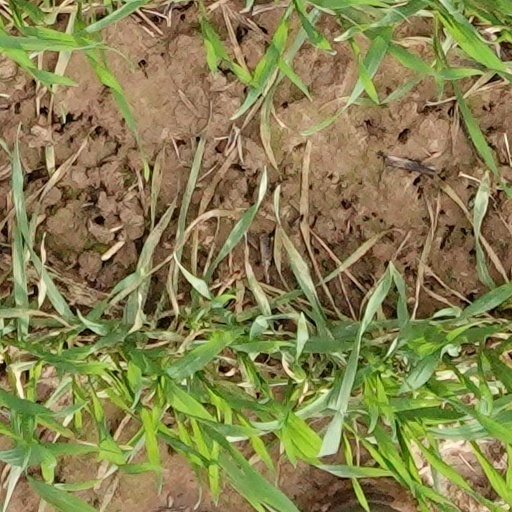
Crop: wheat